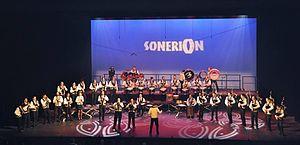
Championnat National des Bagadoù, Brest 2015
Le championnat national des bagadoù 2015 est la 66ᵉ édition des rencontres annuelles des bagadoù. La fédération Sonerion organise tous les ans depuis 1949 ce championnat regroupant les bagadoù adhérents à la fédération.